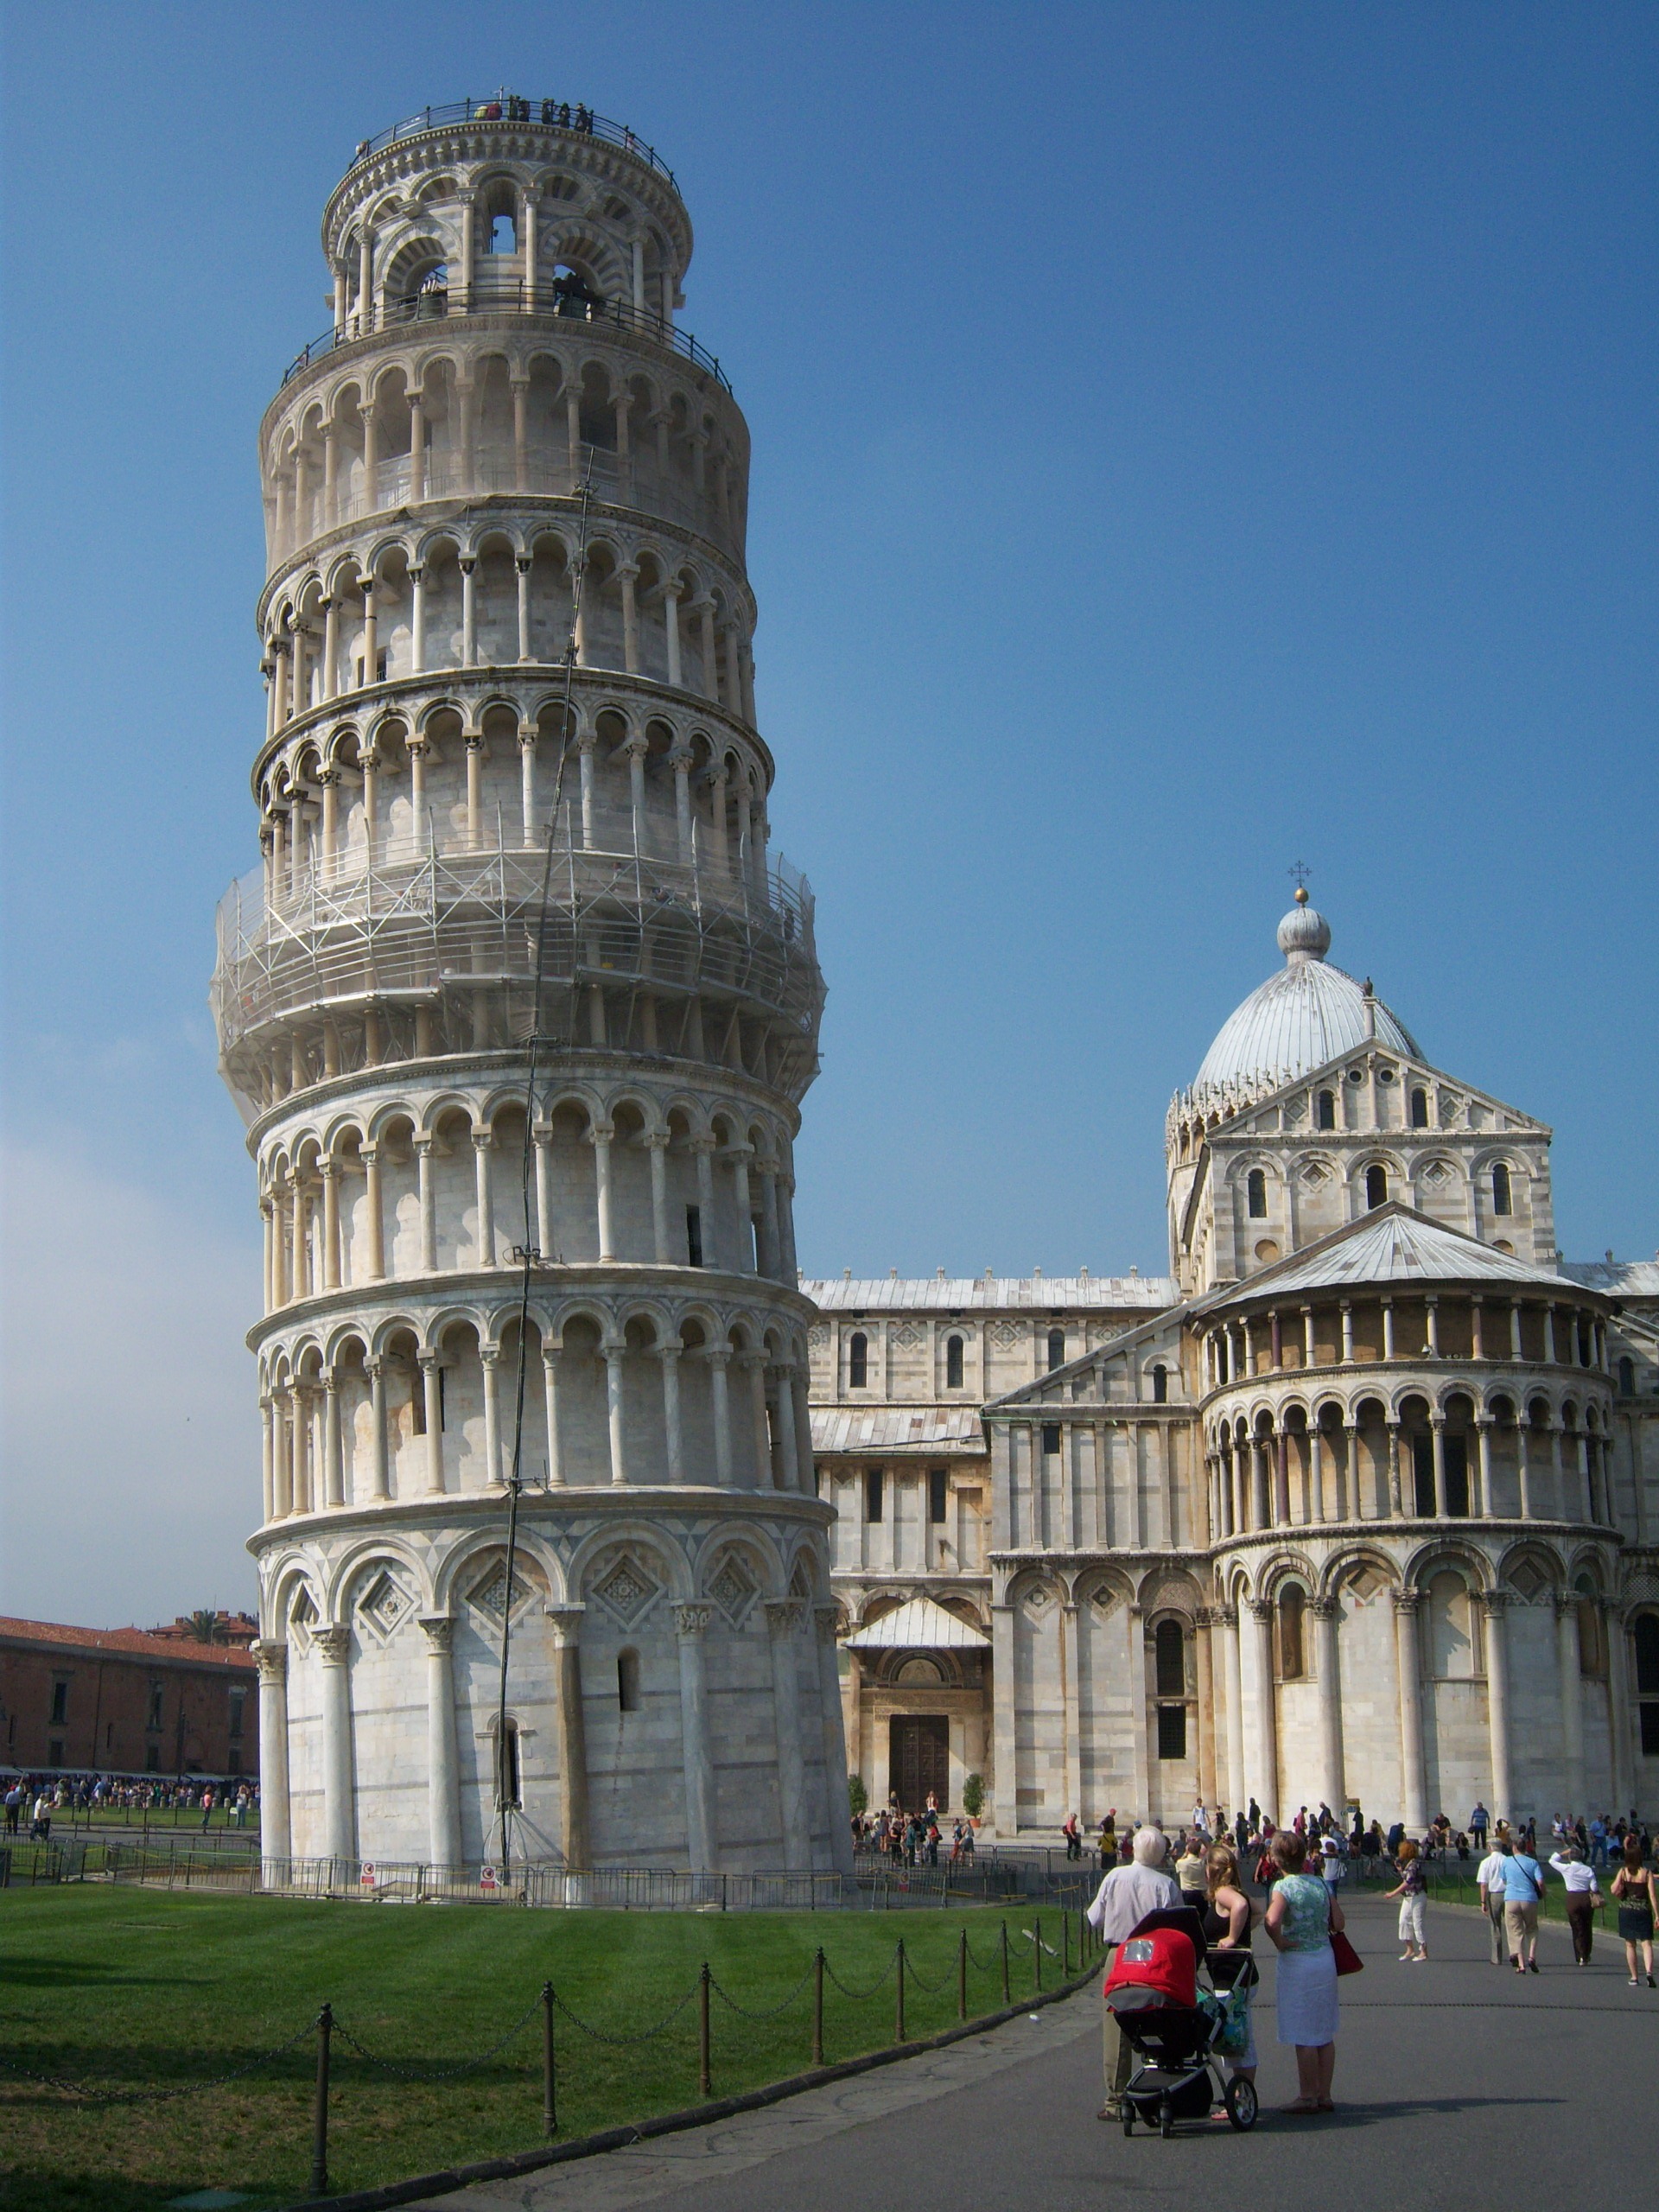
architecture, building, palace, tower, landmark, italy, pisa, tourist attraction, leaning tower, historic site, leaning tower of pisa, pisa tower